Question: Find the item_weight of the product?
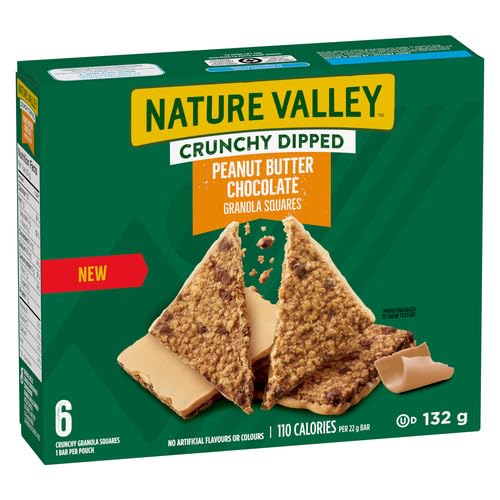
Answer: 132.0 gram